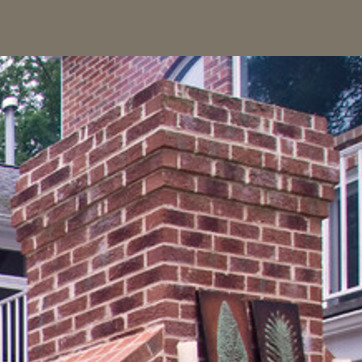
Material: brick